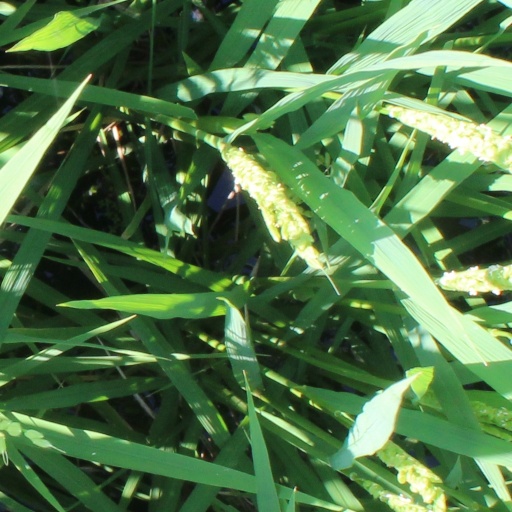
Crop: rice